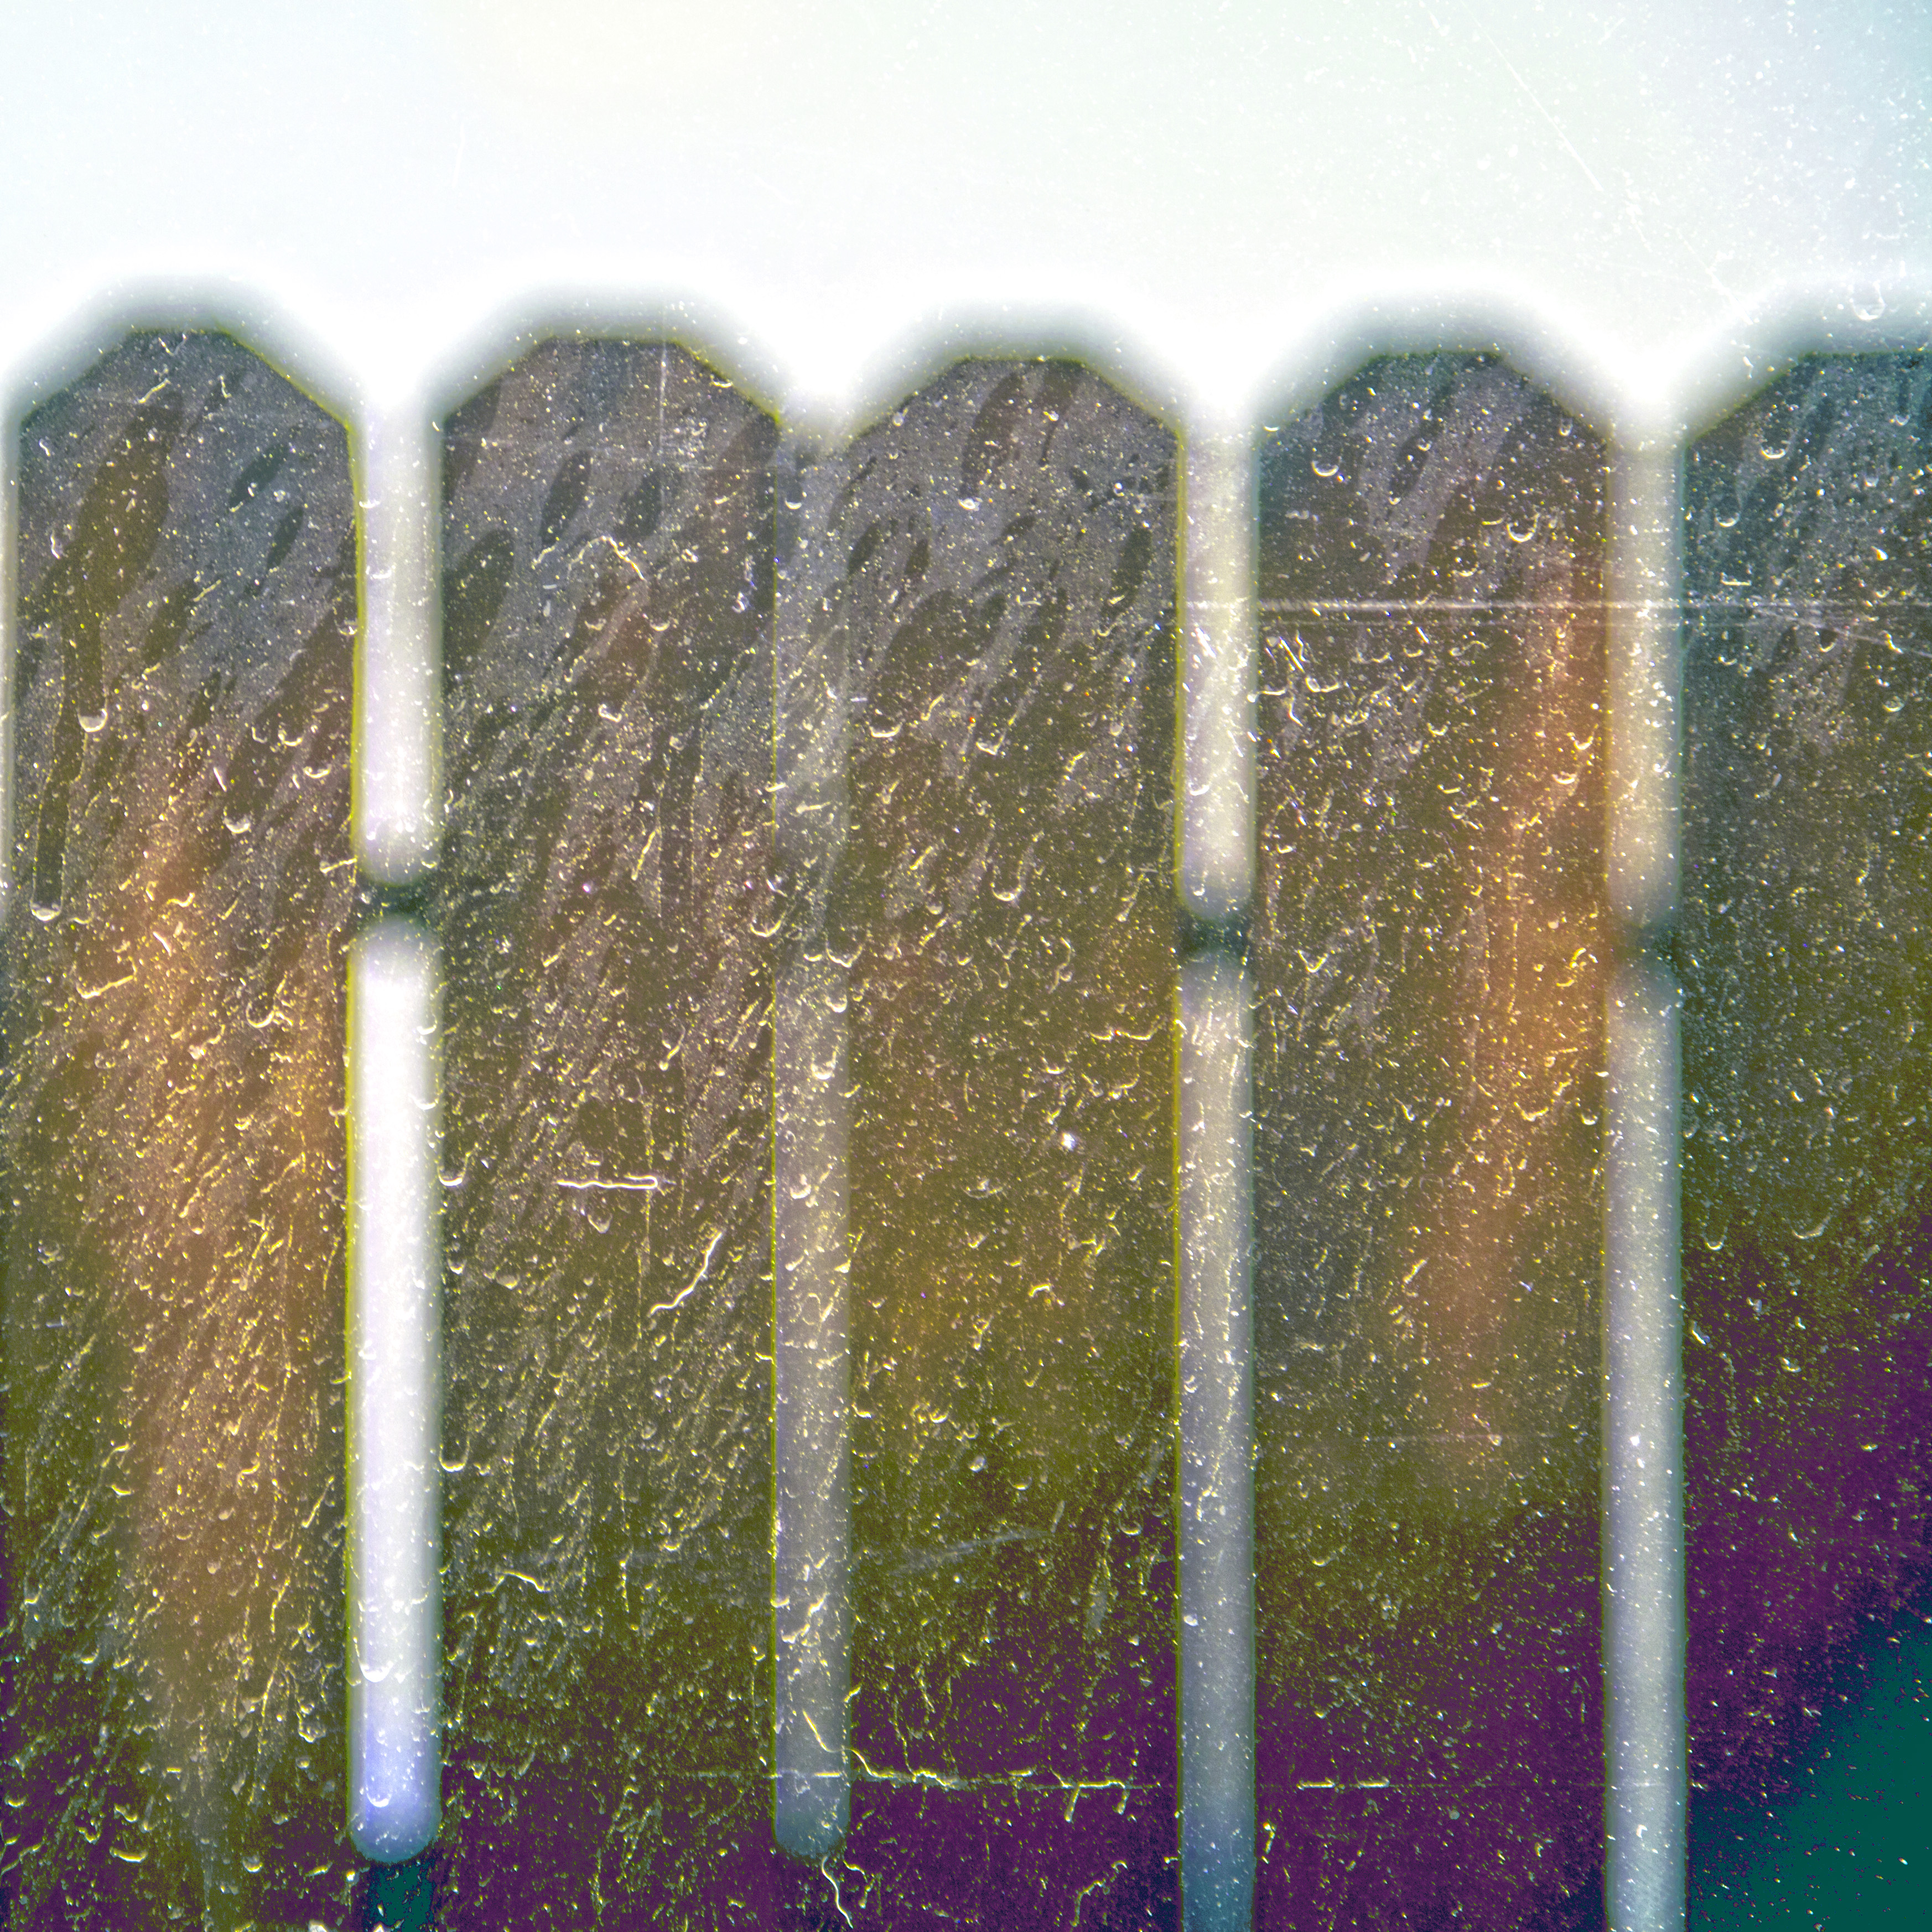
tree, grass, plant, sunlight, leaf, flower, frost, plant stem